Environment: real
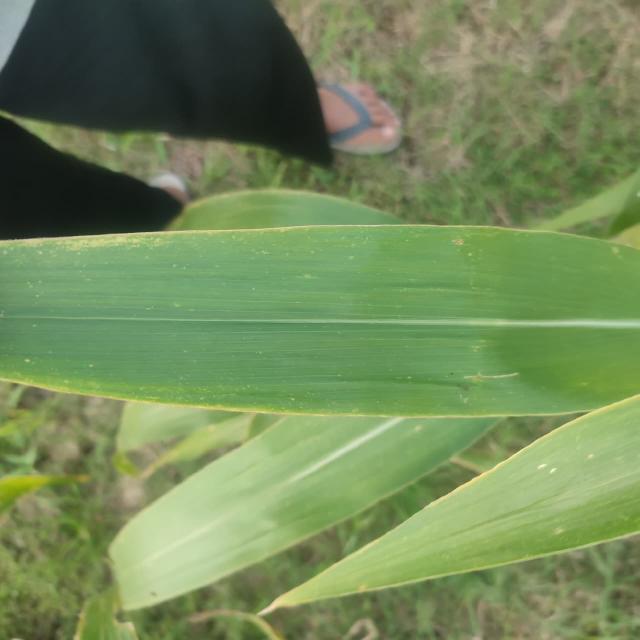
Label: potassium_deficiency